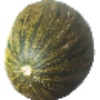
Label: melon_piel_de_sapo